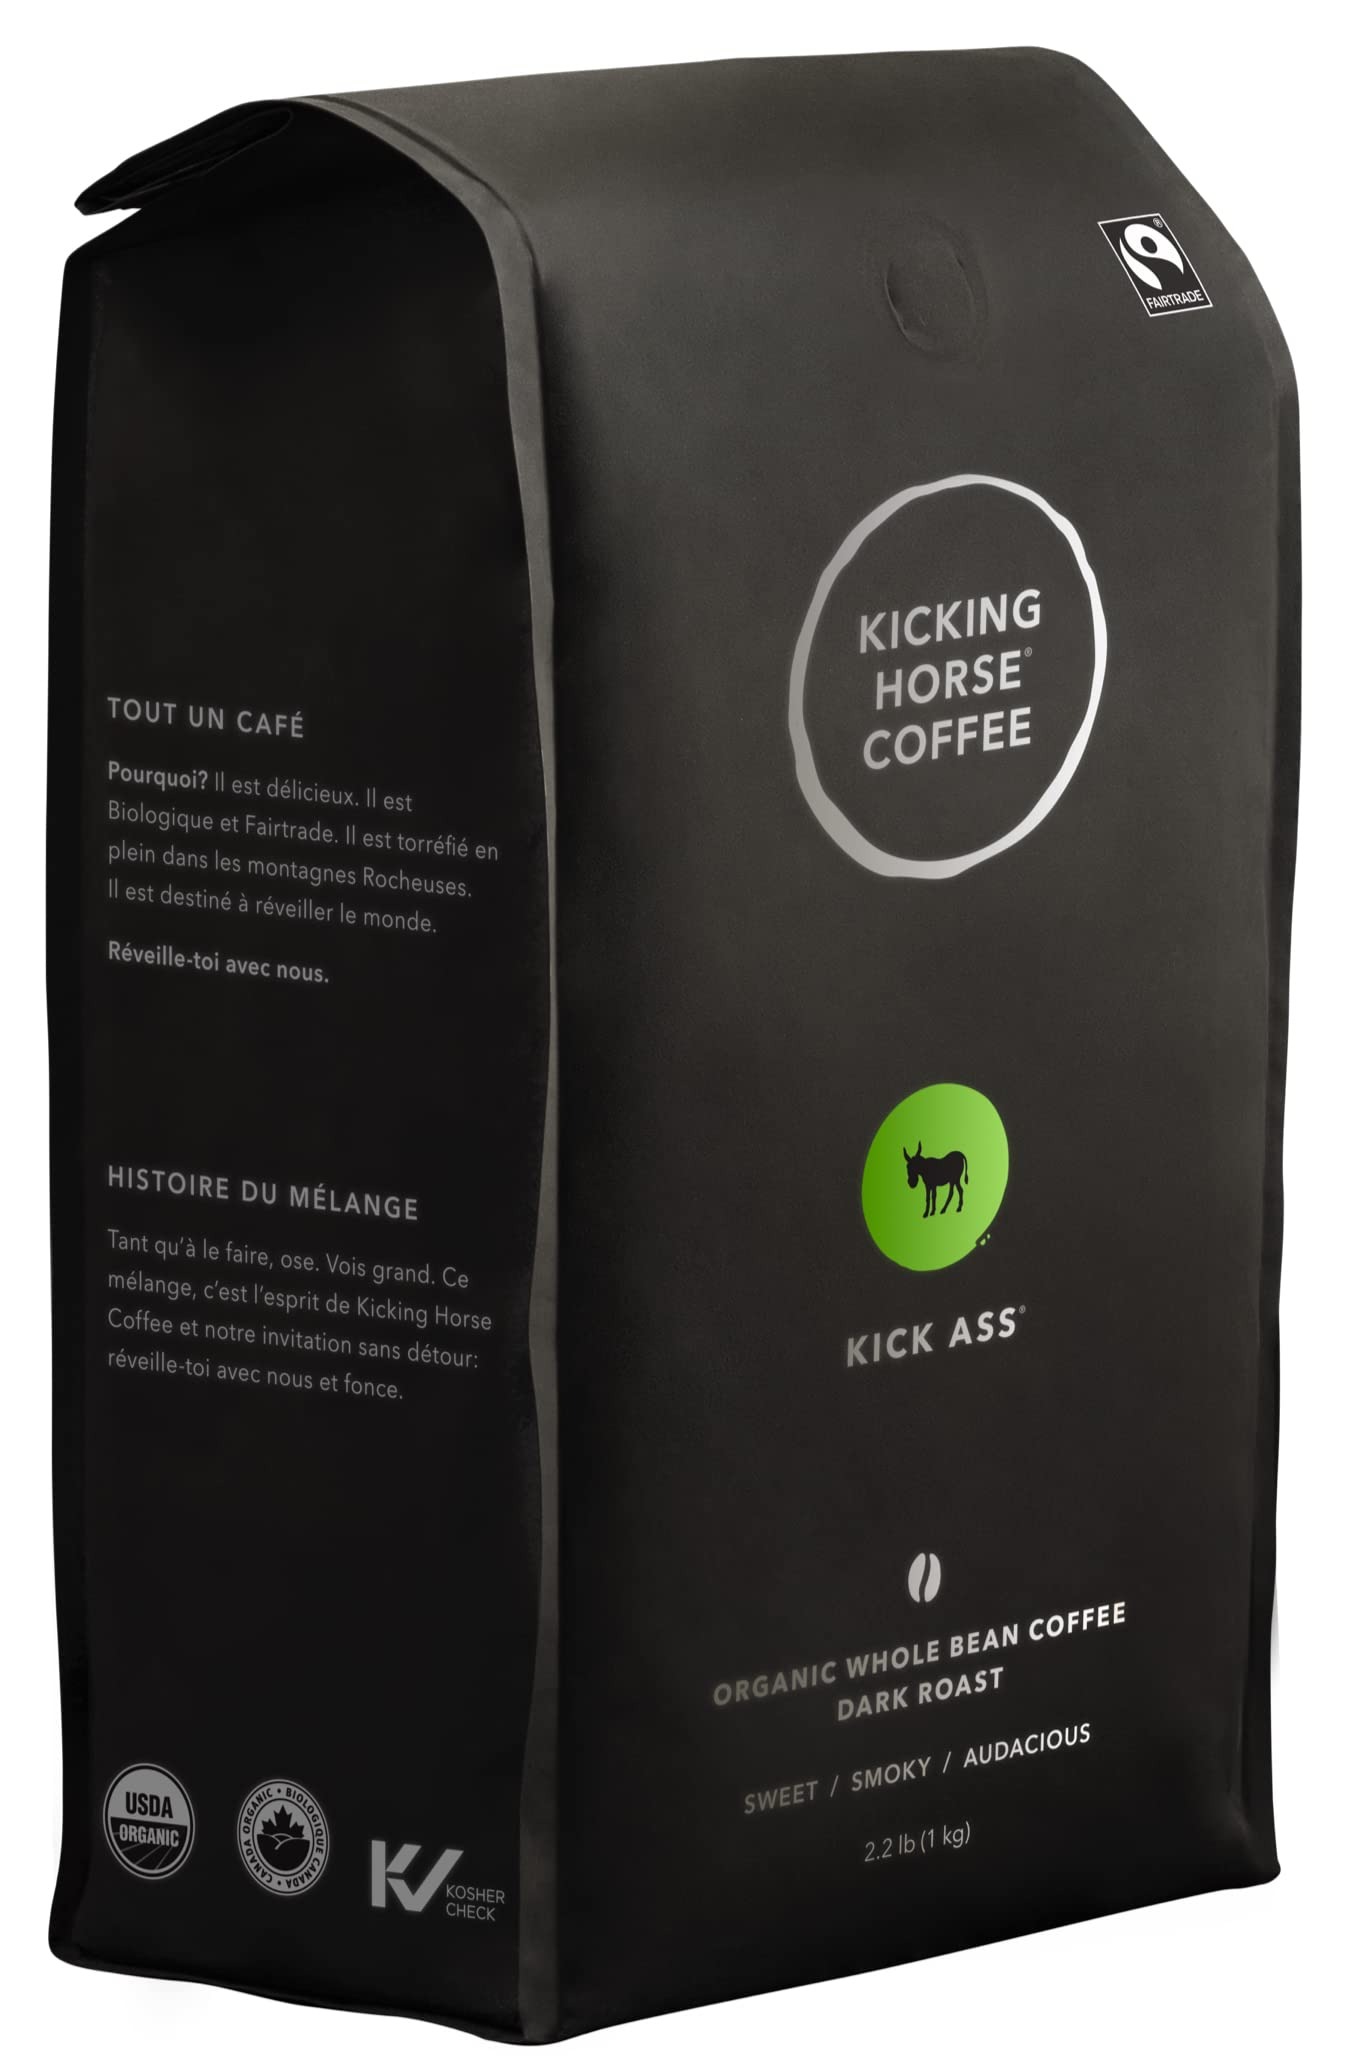
Item Name: Kicking Horse Coffee Kick Ass, Dark Roast, Whole Bean, Certified Organic, Fairtrade, Kosher, Black, 1 Kg, Pack of 6
Bullet Point 1: Tasting notes, brew method: chocolate malt, molasses, licorice and an earthy lingering finish. Recommended methods: French press, drip machine, pour over and cold brew
Bullet Point 2: Origin Indonesia & South America: grown in a socially and environmentally responsible way, by farmers with sustainable businesses they can depend on
Bullet Point 3: Organic, Fairtrade, Kosher, shade grown, Arabica coffee: coffee that is good and fair for the coffee drinkers, the farmers and the planet. 100% certified
Bullet Point 4: Roasted in the Rocky Mountains: it’s all deep, dark and delicious, roasted right below the towering Canadian Rocky mountain peaks
Bullet Point 5: Case of 6
Value: 211.2
Unit: Ounce

Price: 18.29